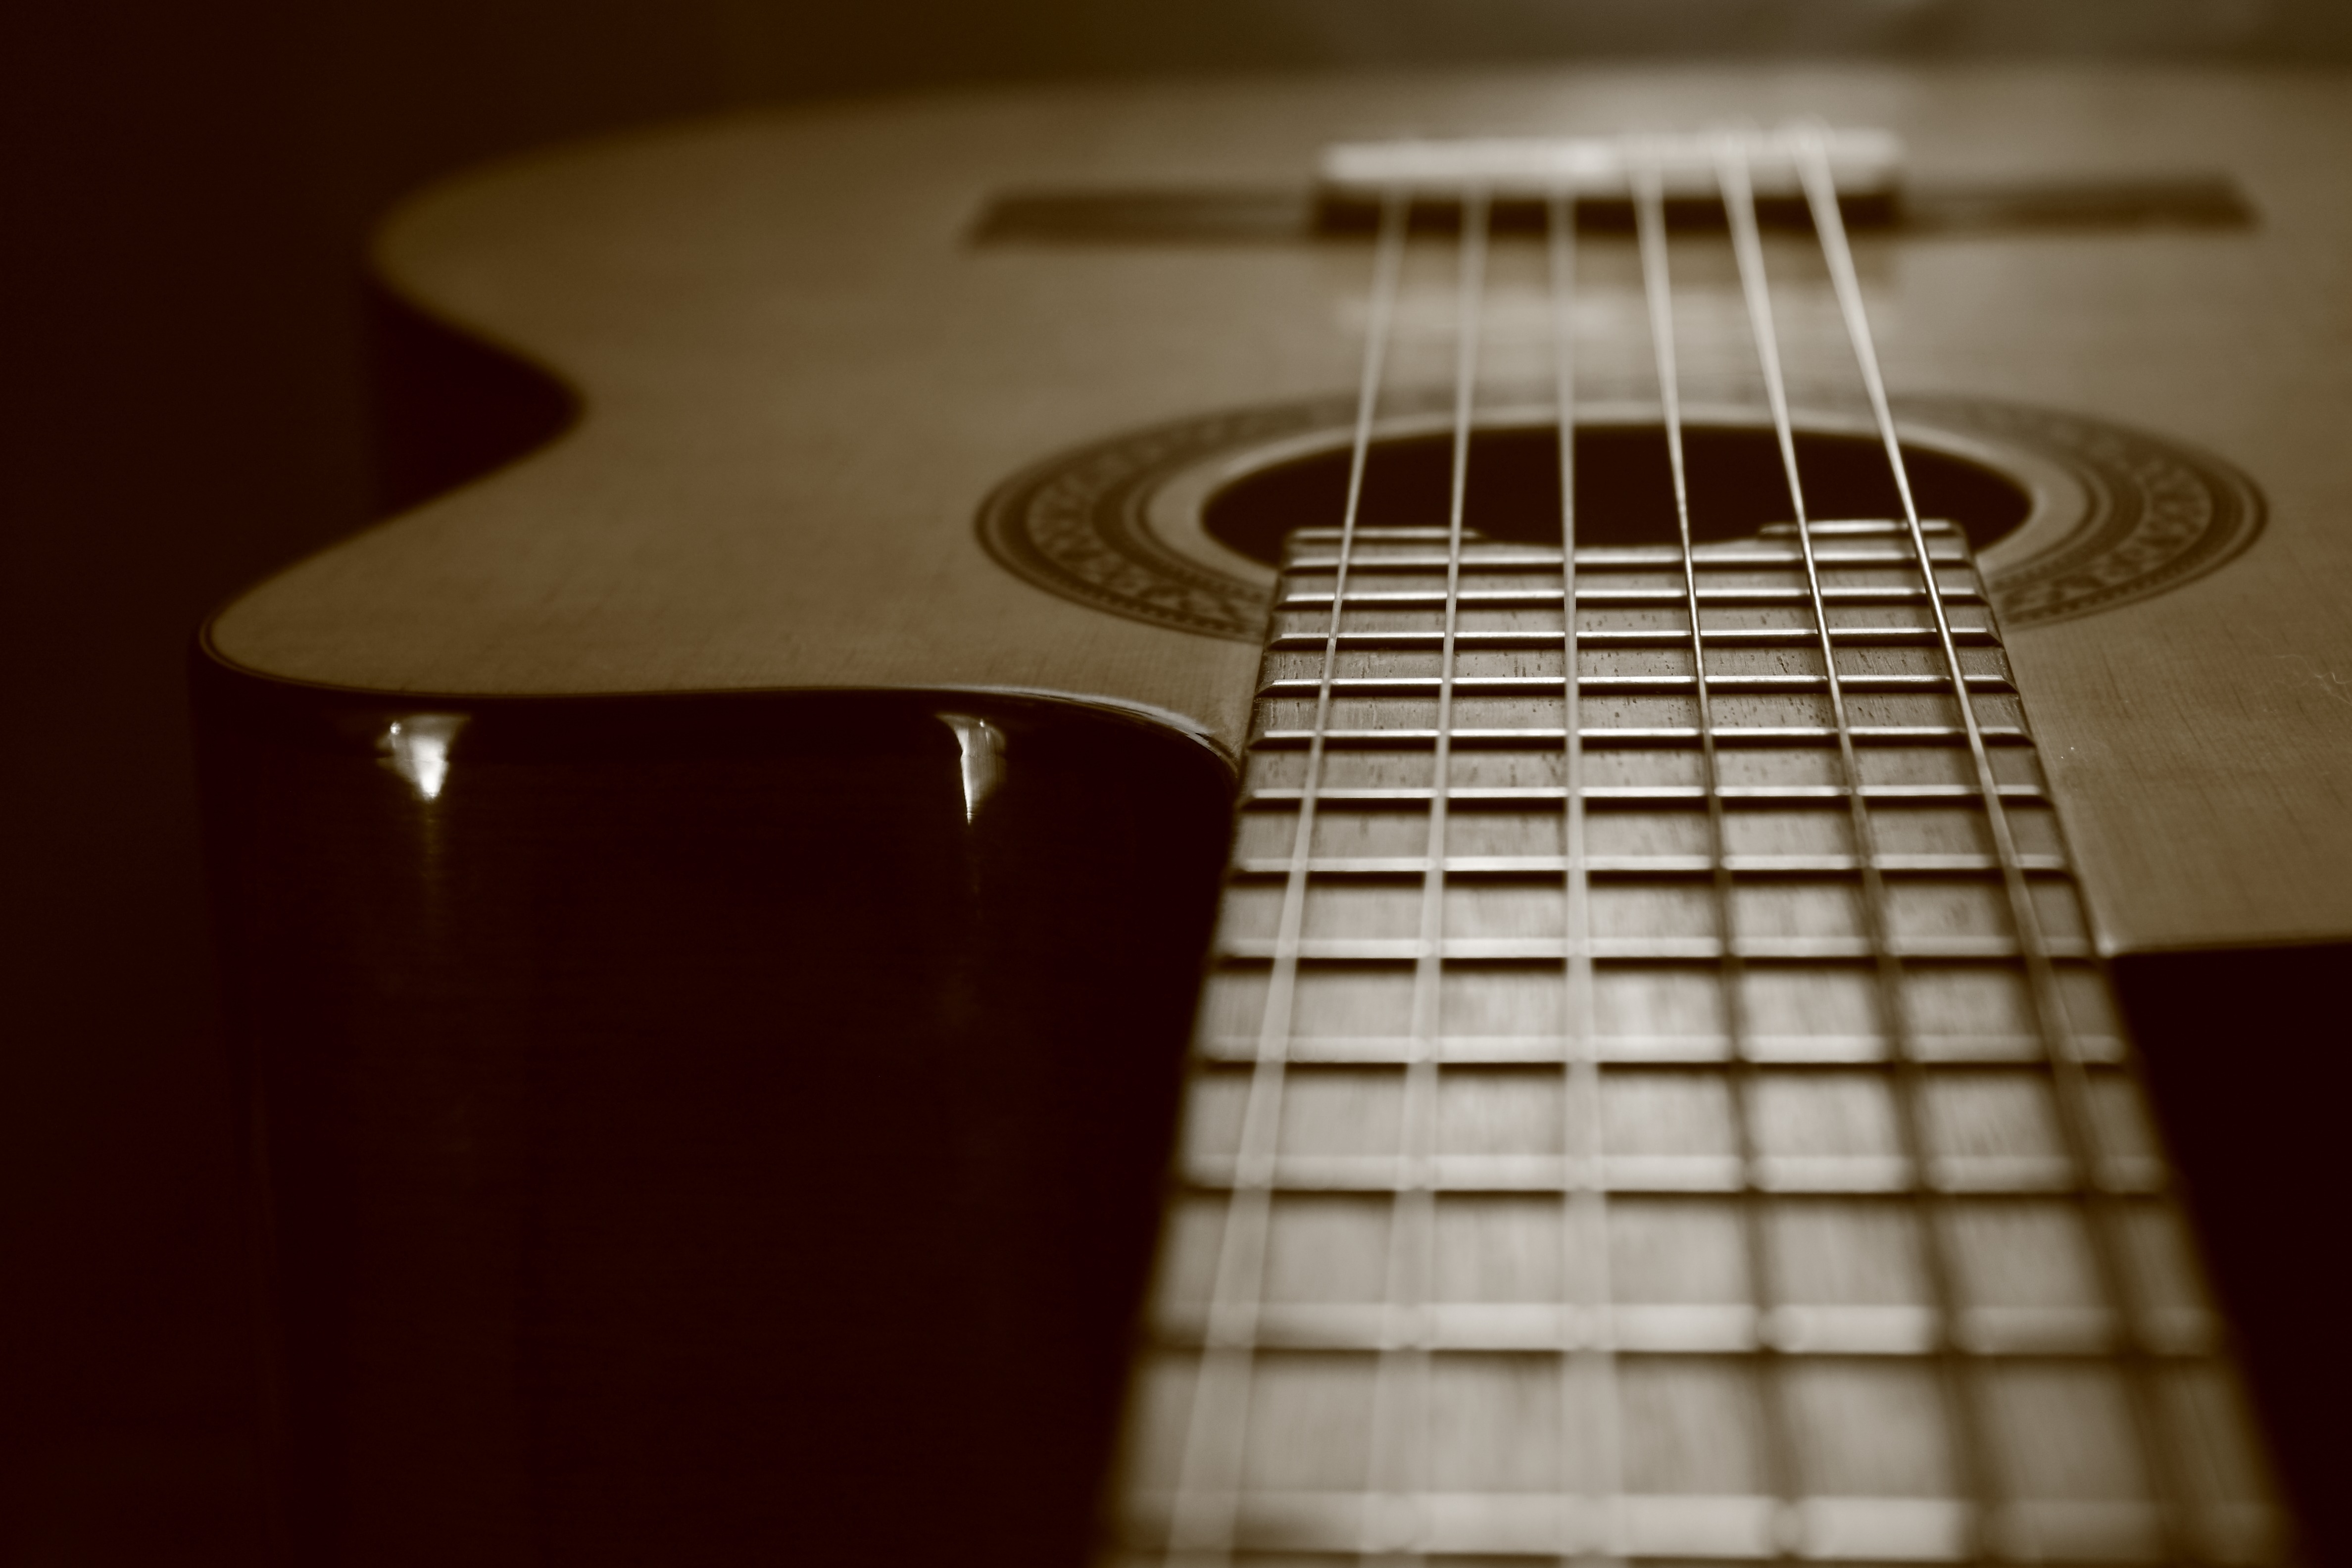
music, wood, guitar, acoustic guitar, instrument, musical instrument, sepia, musical, sound, ropes, bass guitar, shape, string instrument, plucked string instruments